Question: Please indicate a possible affordance area of the cup that can be used for drinking from
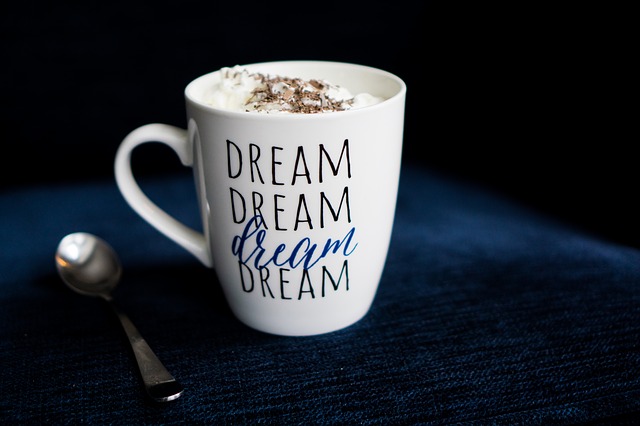
Answer: [120.5, 76.5, 397.5, 322.5]